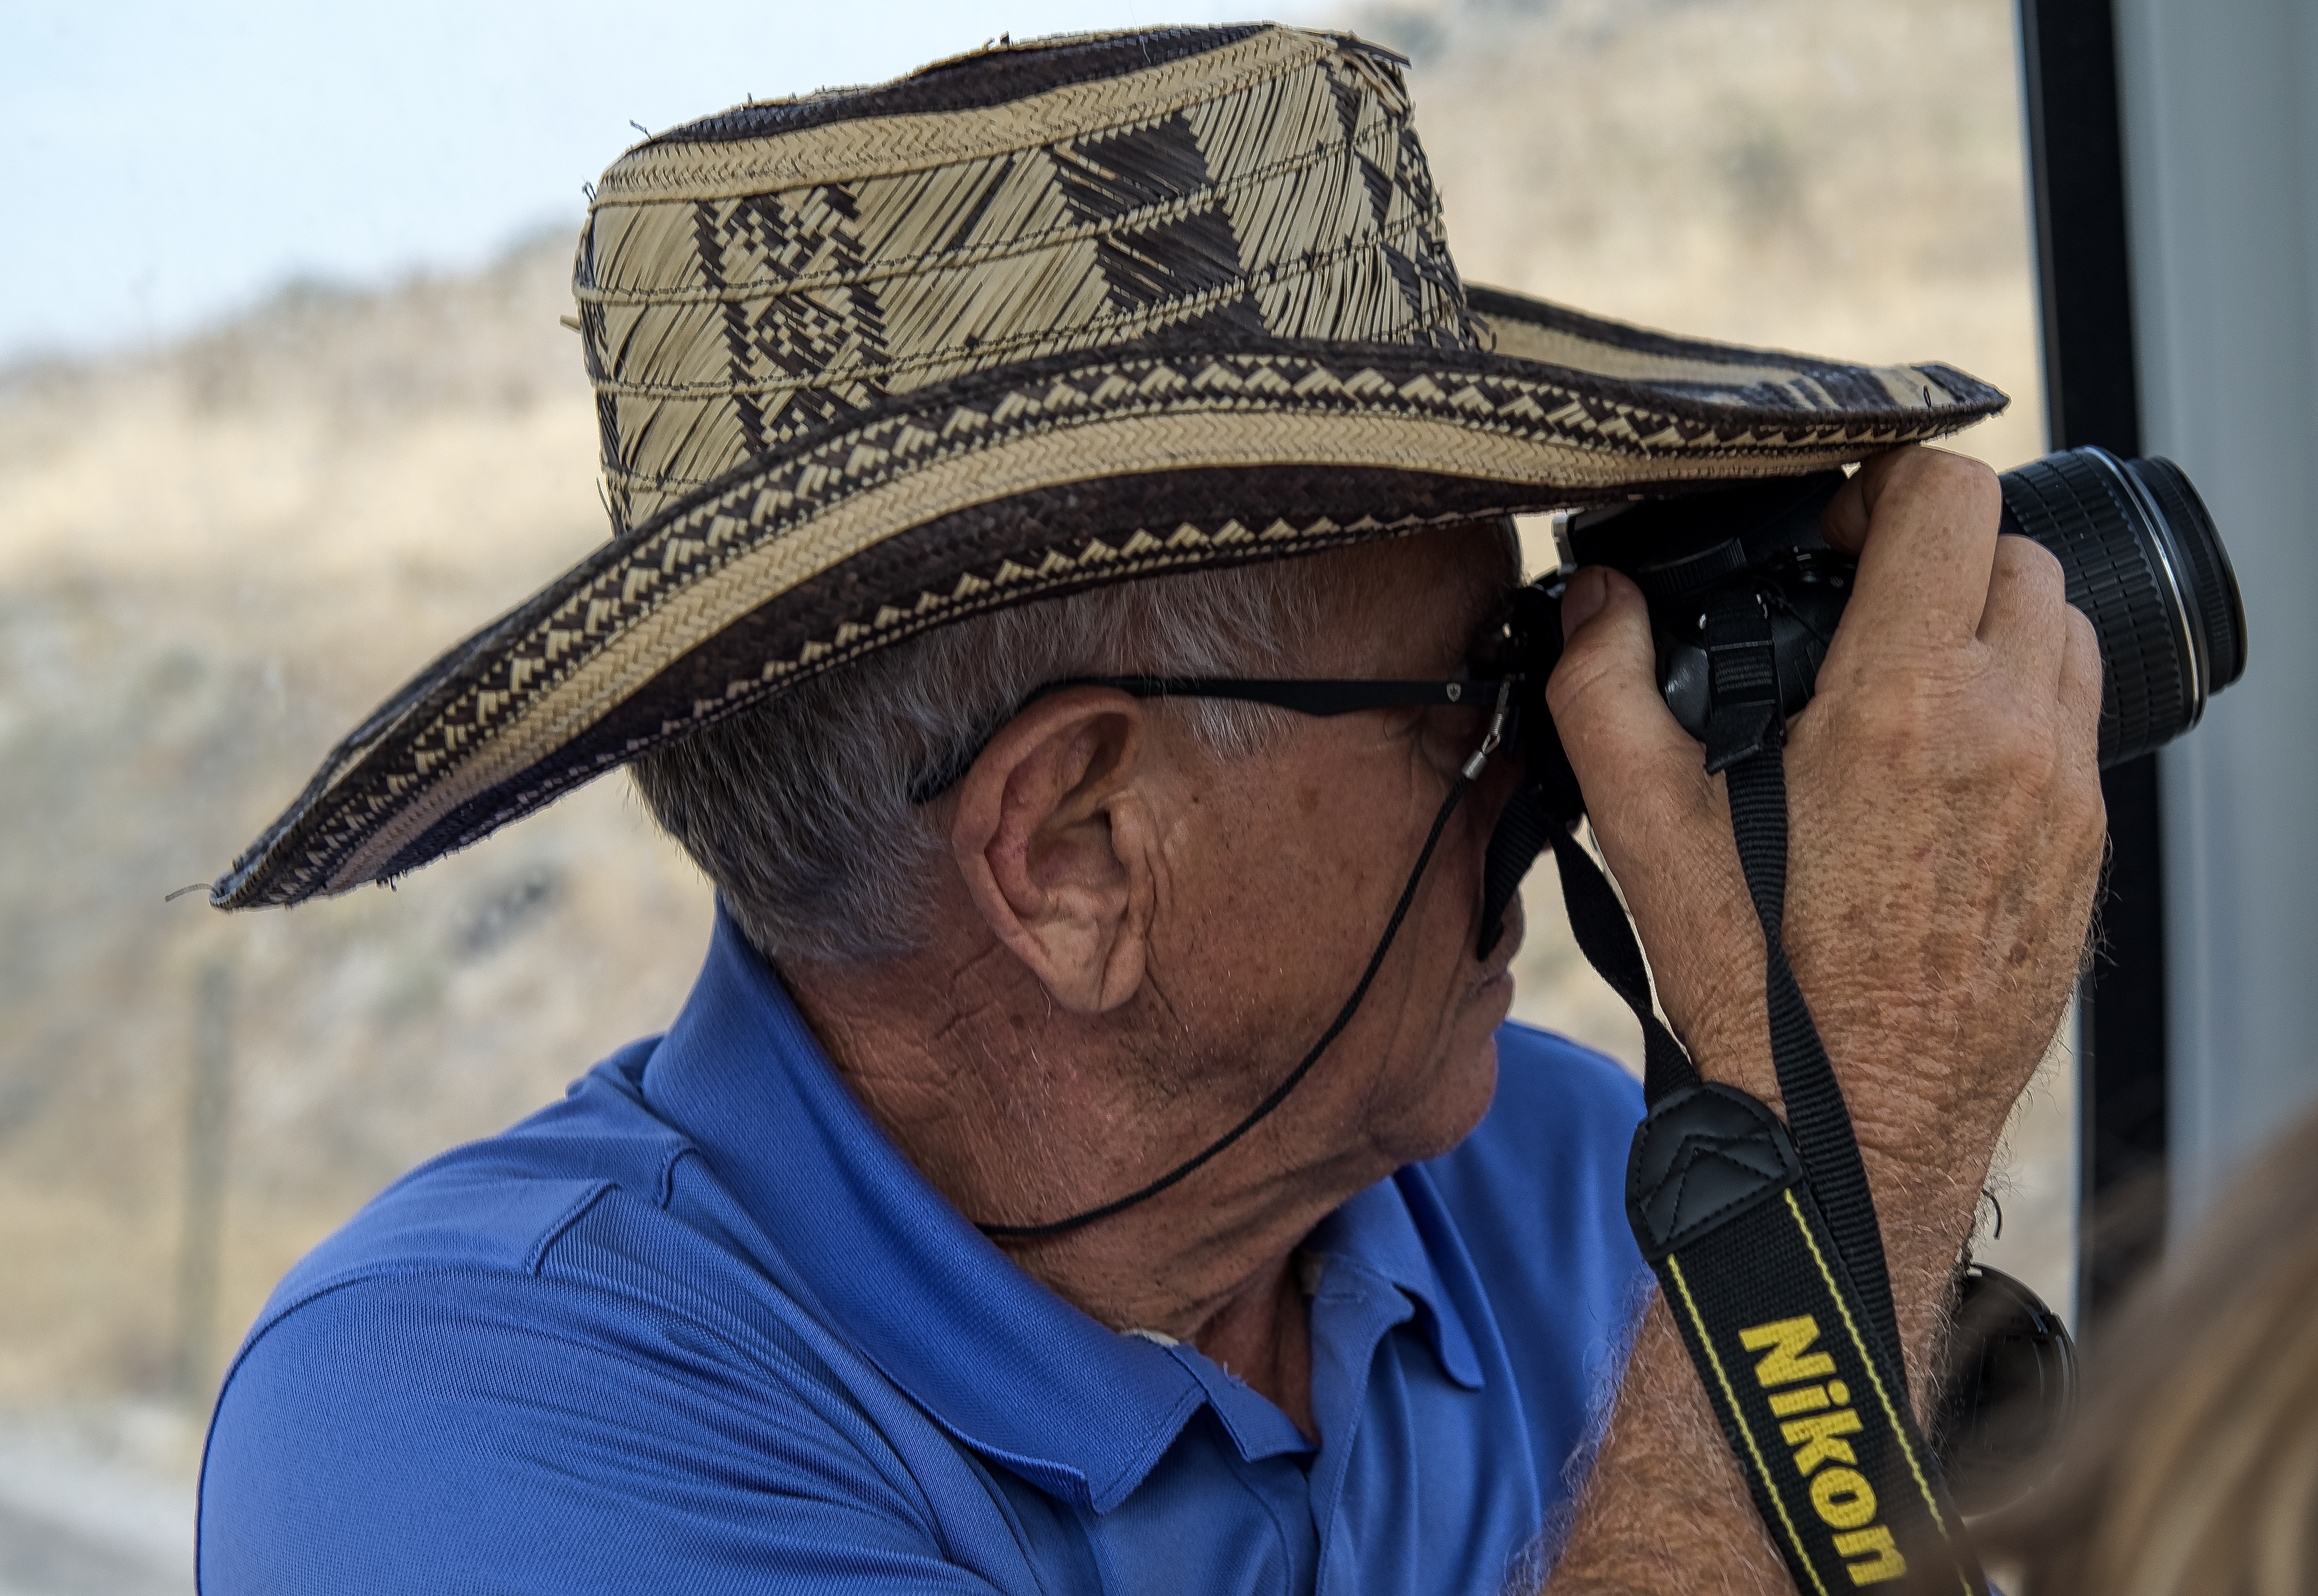
man, person, people, photography, photographer, military, hat, professional, profession, shooting, journalist, cameraman, reporter